Marcello Mastroianni: I Remember

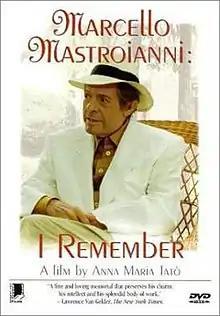
US DVD cover

Marcello Mastroianni: I Remember is a 1997 Italian documentary film about the actor Marcello Mastroianni and directed by Anna Maria Tatò. It was screened in the Un Certain Regard section at the 1997 Cannes Film Festival.